Kita-Hatsutomi Station

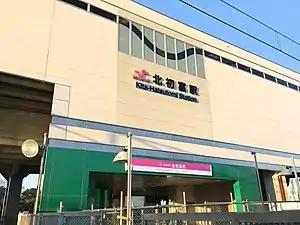
The entrance of Kita-Hatsutomi Station, December 2019

is a railway station located in the city of Kamagaya, Chiba Prefecture, Japan, operated by the private railway company Keisei Electric Railway.